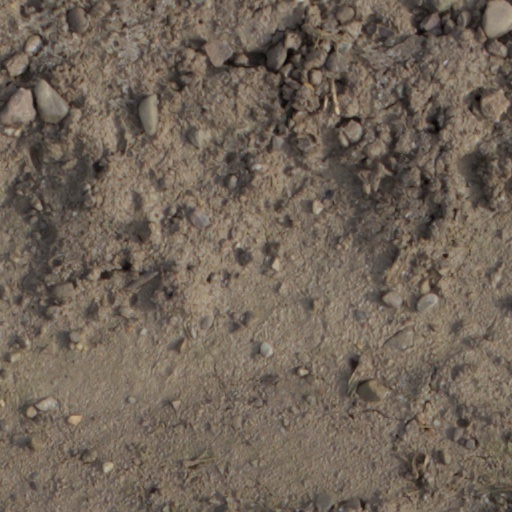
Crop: wheat